Alexis Bonabes, Marquess of Rougé

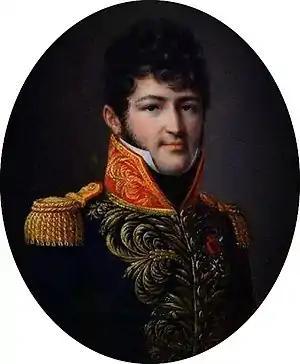
Bonabes Louis Victurnien Alexis1 de Rougé

Bonabes Louis Victurnien, Marquess of Rougé, Peer of France, (31 January 1778 in Paris – 29 March 1839 in Paris) was a French military officer and statesman.